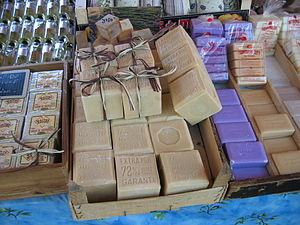
Savons de Marseille
Le savon de Marseille est un type de savon résultant de la saponification d'un mélange d'huiles, généralement végétales, par de la soude. Particulièrement efficace par son pouvoir nettoyant, ce produit utilisé pour l’hygiène du corps peut être fabriqué de façon industrielle ou artisanale.